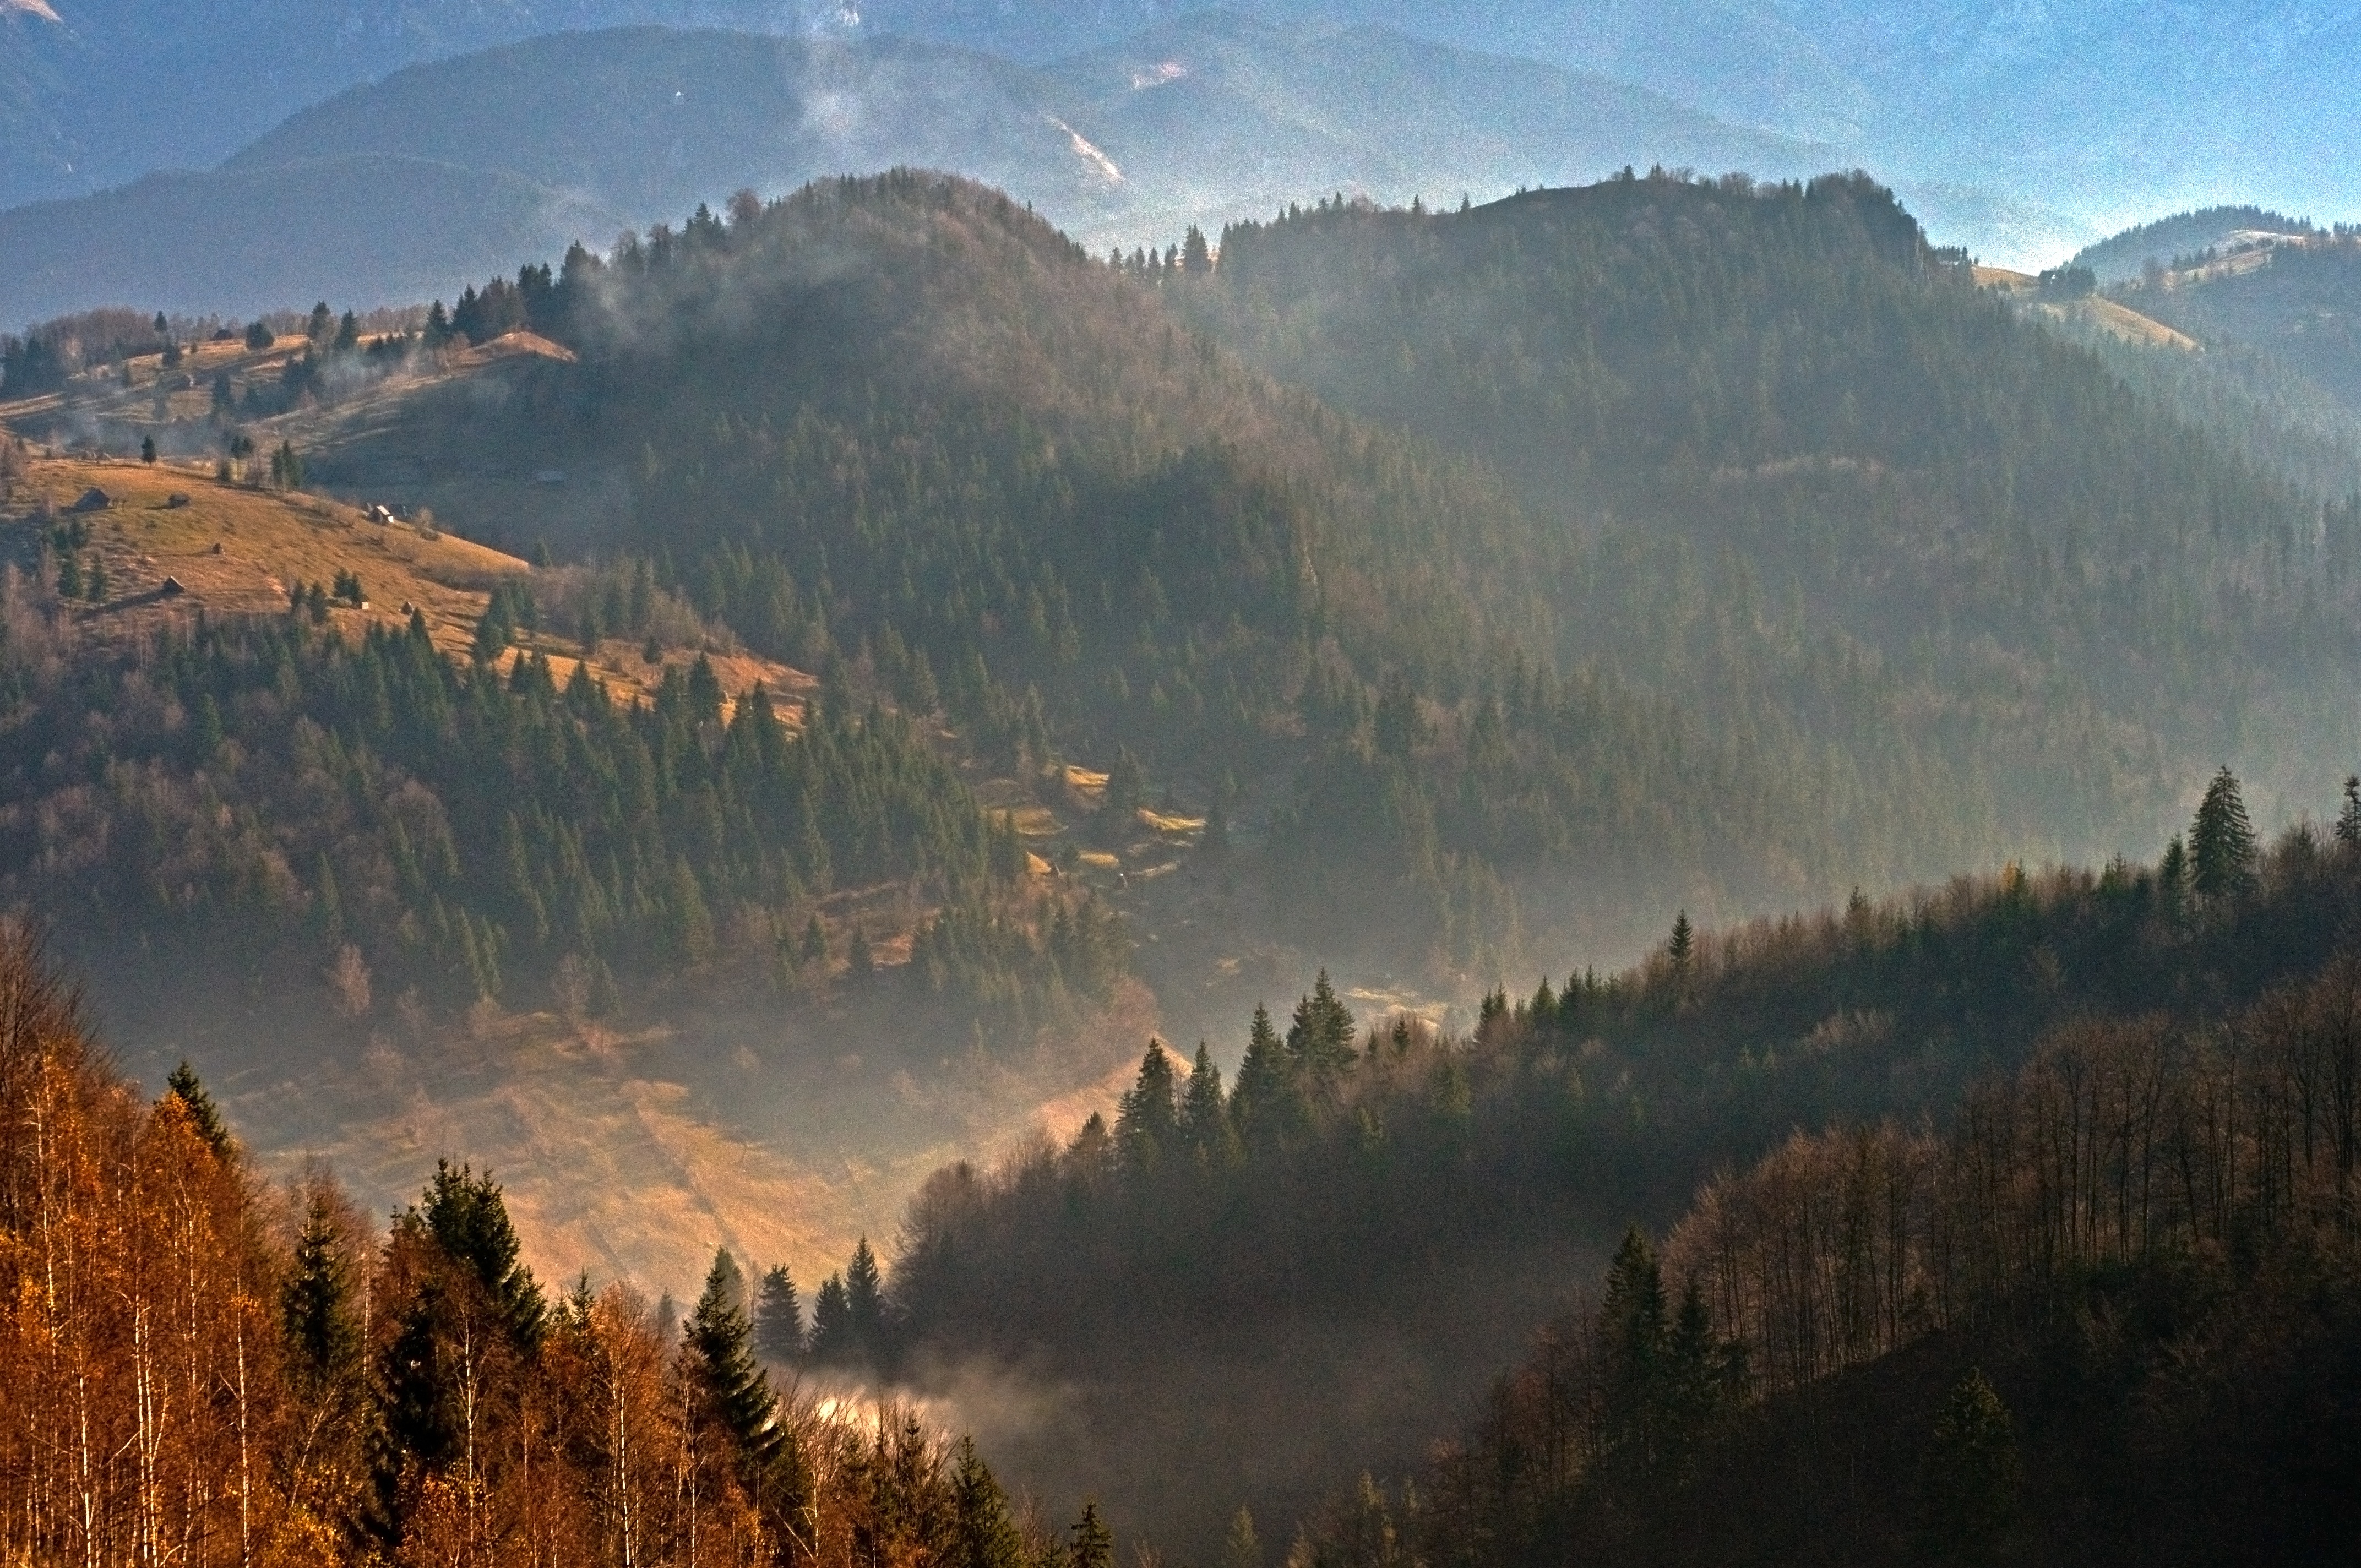
landscape, tree, nature, forest, wilderness, mountain, cloud, sky, sun, sunrise, mist, morning, lake, dawn, valley, mountain range, travel, wildlife, wild, autumn, weather, blue, season, ridge, mountains, alps, vegetation, plateau, romania, wildfire, woe, east, carpathians, the haze, piatra craiului, geographical feature, atmospheric phenomenon, mountainous landforms